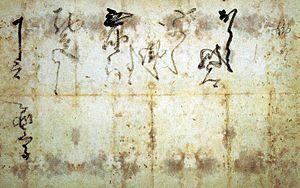
Le musée Eisei Bunko se trouve dans l'arrondissement de Bunkyō à Tokyo, au Japon. Ses collections comprennent des documents historiques ainsi que des objets et des œuvres d'art. Le musée est situé sur les anciennes terres du clan Hosokawa, près du jardin de Shin-Edogawa.